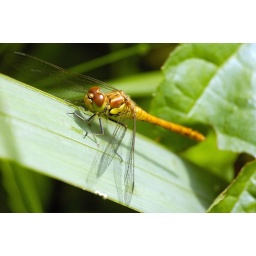
...quietly sitting by the pond, enjoying the sun // ...rustig aan de kant van de vijver, genietend van de zon